Ancient Roman architecture

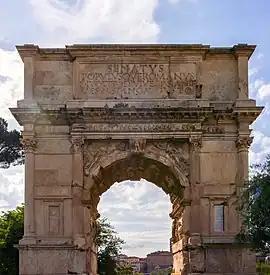
The Arch of Titus in Rome, an early Roman imperial triumphal arch with a single archway

All Roman cities had at least one "thermae", a popular facility for public bathing, exercising and socializing. Exercise might include wrestling and weightlifting, as well as swimming. Bathing was an important part of the Roman day, where some hours might be spent, at a very low cost subsidized by the government. Wealthier Romans were often accompanied by one or more slaves, who performed any required tasks such as fetching refreshment, guarding valuables, providing towels, and at the end of the session, applying olive oil to their masters' bodies, which was then scraped off with a strigil, a scraper made of wood or bone.